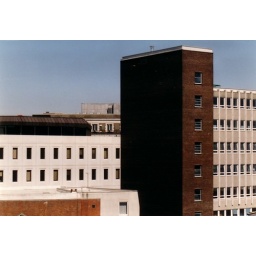
View over Market Road from the roof of High Chelmer multi-storey car park.